Arnold Bennett

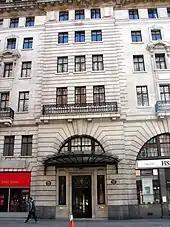
Chiltern Court – Bennett's last home, with plaques commemorating him and H.G.Wells

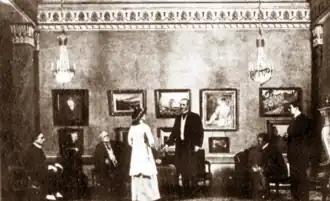
"The Great Adventure", 1913

In 1921 Bennett and his wife legally separated. They had been drifting apart for some years and Marguerite had taken up with Pierre Legros, a young French lecturer. Bennett sold Comarques and lived in London for the rest of his life, first in a flat near Bond Street in the West End, on which he had taken a lease during the war. For much of the 1920s he was widely known to be the highest-paid literary journalist in England, contributing a weekly column to Beaverbrook's "Evening Standard" under the title 'Books and Persons'; according to Frank Swinnerton, these articles were "extraordinarily successful and influential ... and made a number of new reputations". By the end of his career, Bennett had contributed to more than 100 newspapers, magazines and other publications. He continued to write novels and plays as assiduously as before the war.